Electric Aircraft Corporation ElectraFlyer-X

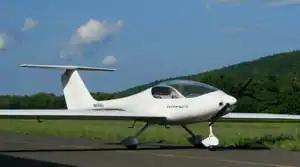
The prototype ElectraFlyer-X

The Electric Aircraft Corporation ElectraFlyer-X is an American kit and light-sport electric aircraft, designed by Randall Fishman and at one time under development by his company Electric Aircraft Corporation of Cliffside Park, New Jersey. The ElectraFlyer-X was introduced at AirVenture in 2009. The aircraft is intended to be supplied as a kit for amateur construction or as a complete ready-to-fly aircraft.